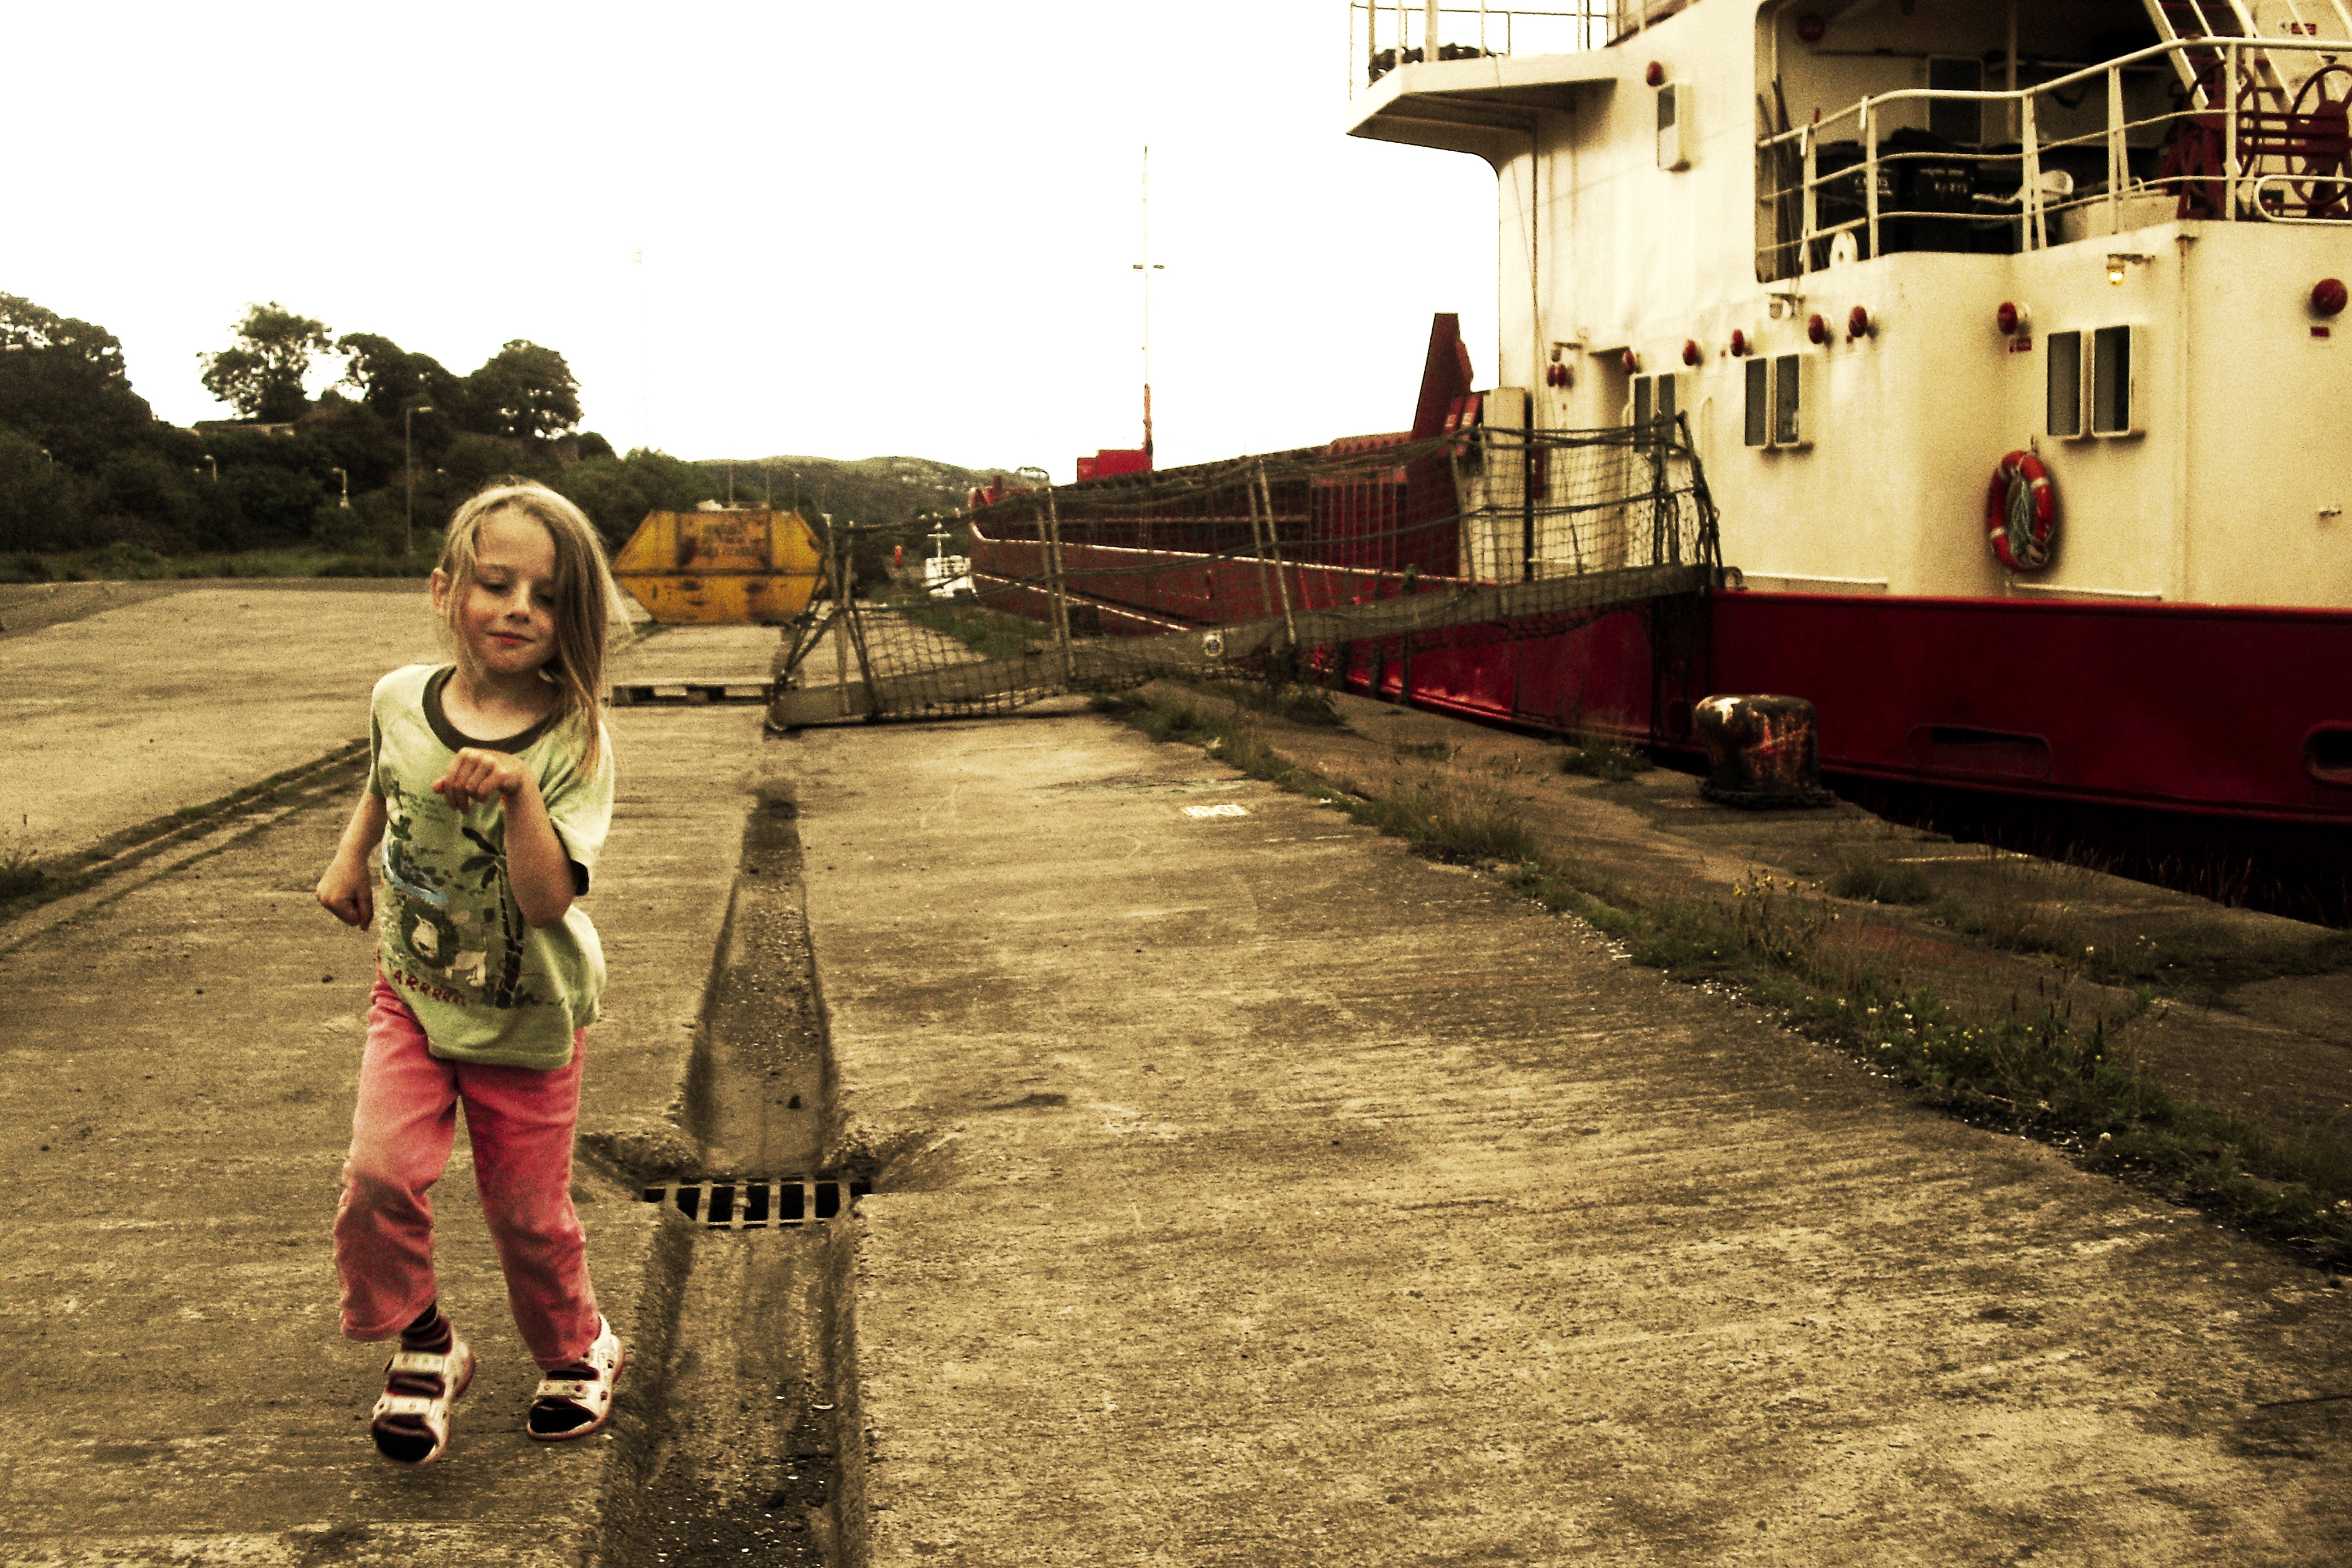
girl, boat, run, kid, ship, transport, vehicle, harbour, childhood, happy, joy, child running